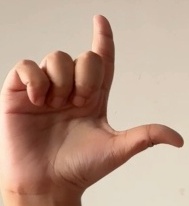
ASL sign: L